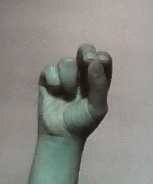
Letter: gaaf